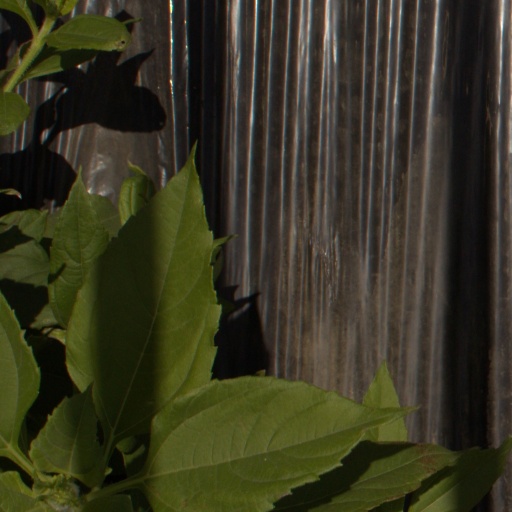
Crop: Jerusalem artichoke